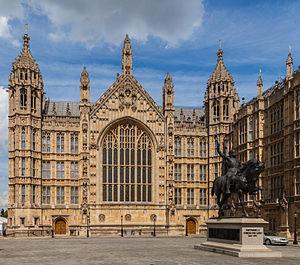
La statue de Richard Cœur de Lion, intitulée simplement Richard Cœur de Lion, est une statue équestre de Richard Cœur de Lion située à l'extérieur du Palais de Westminster, à Londres. Elle est l'œuvre du sculpteur Carlo Marochetti.